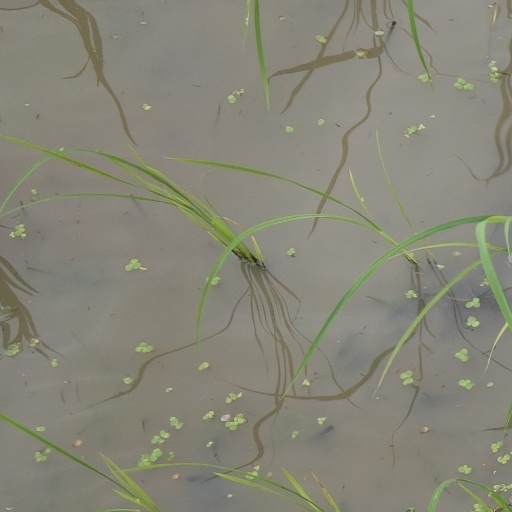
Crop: rice